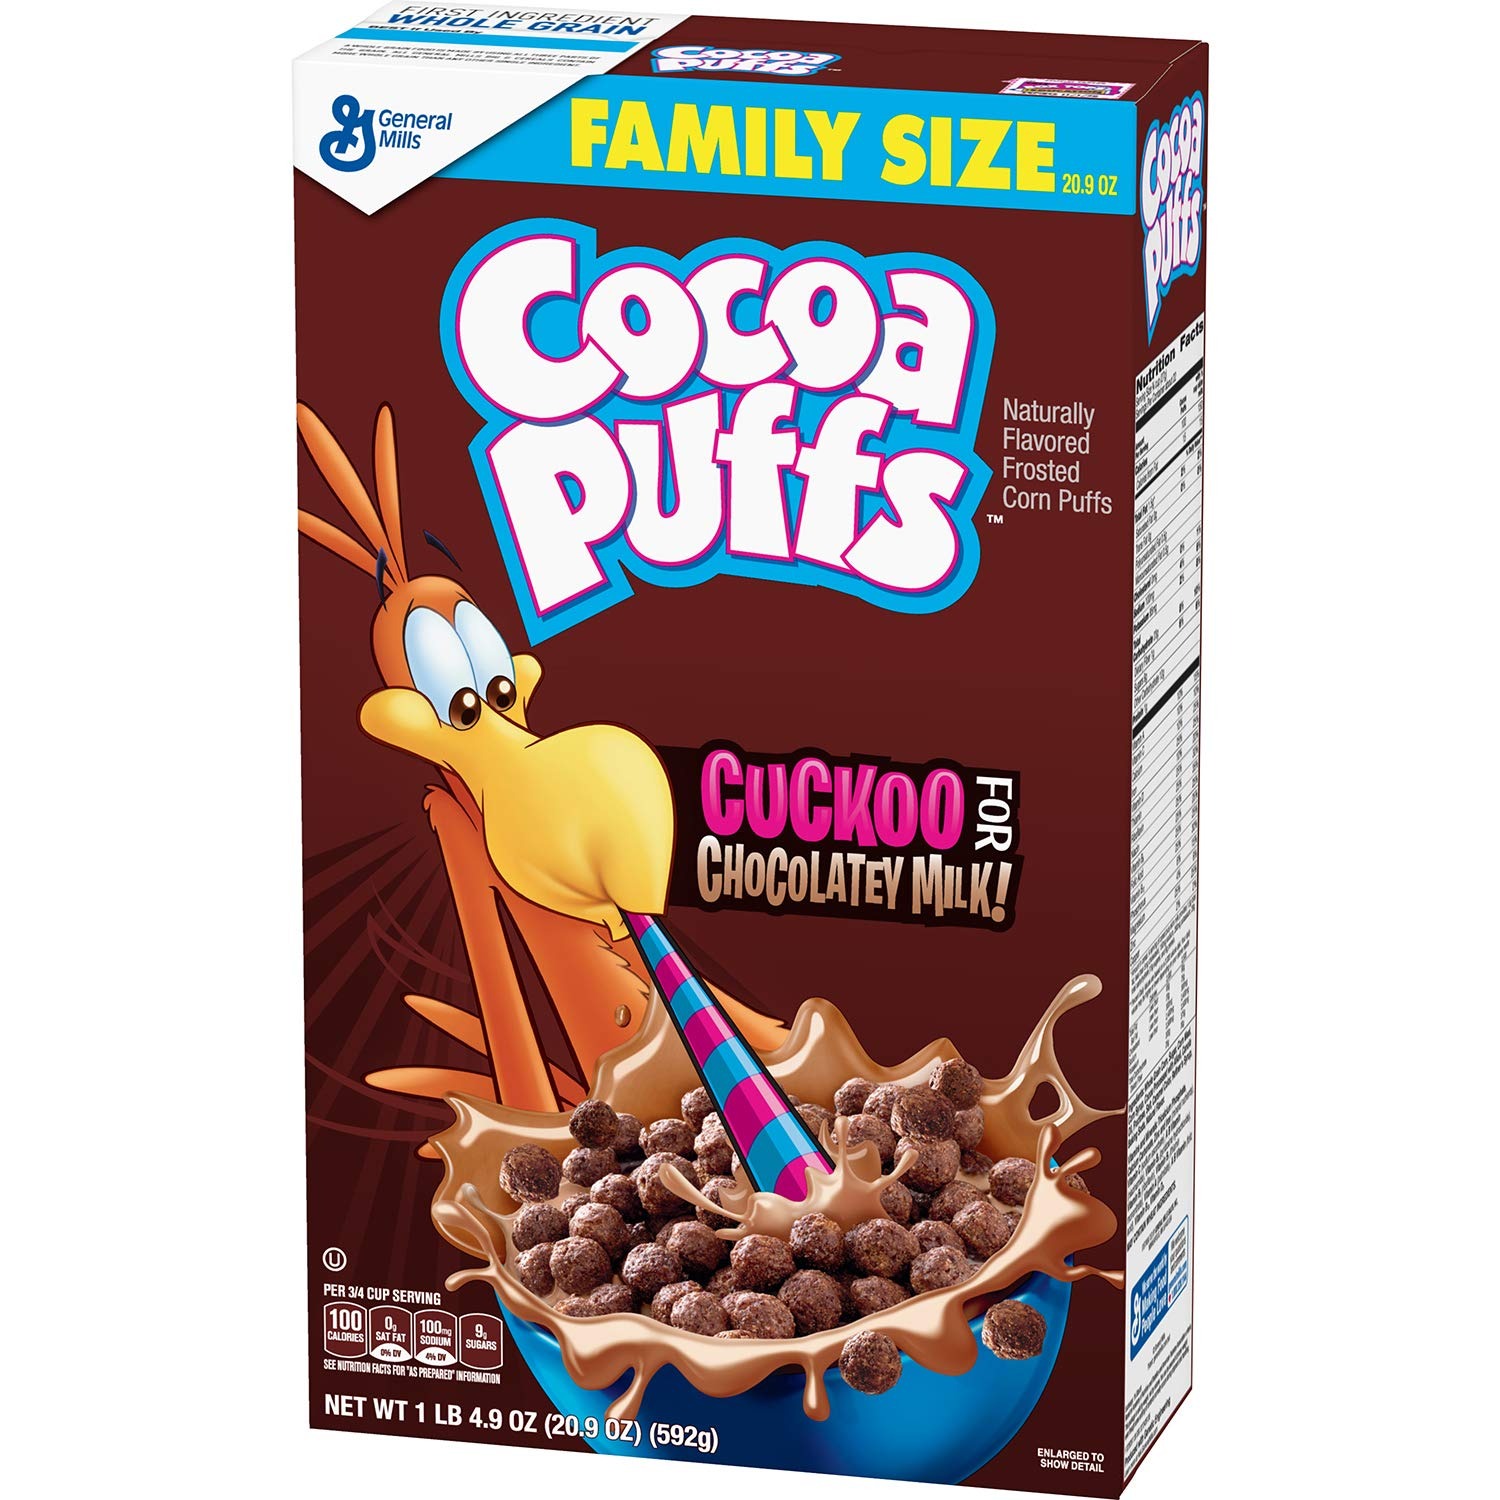
Item Name: Cocoa Puffs Chocolate Cereal, 20.9 Ounce
Bullet Point: 20.9 oz. Box
Value: 20.9
Unit: Ounce

Price: 6.91